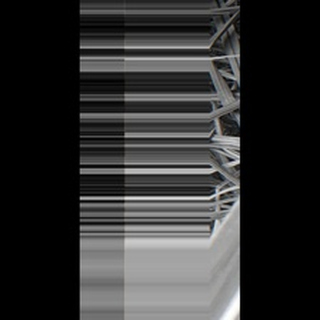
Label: sugarcane_red_rot